Shōjo manga

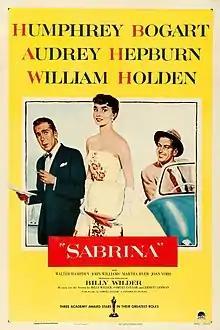
"Shōjo" manga of the 1960s was influenced by American romantic comedy films, such as "Sabrina" (1954), which was adapted into a manga in 1963.

As the Japanese publishing industry boomed during the Meiji era, new magazines aimed at a teenage audience began to emerge, referred to as "shōnen". While these magazines were ostensibly unisex, in practice the editorial content of these magazines largely concerned topics that were of interest to boys. Faced with growing demand for magazines aimed at girls, the first "shōjo" magazines were published, and "shōnen" magazines came to target boys exclusively. The first exclusively "shōjo" magazine was "", first published in 1902. This was followed by "Shōjo Sekai" in 1906, "Shōjo no Tomo" in 1908, "Shōjo Gahō" in 1912, and "Shōjo Club" in 1923. These magazines focused primarily on "shōjo shōsetsu" ( "girls' novel", a term for illustrated novels and poems aimed at an audience of girls) and only incidentally on manga.